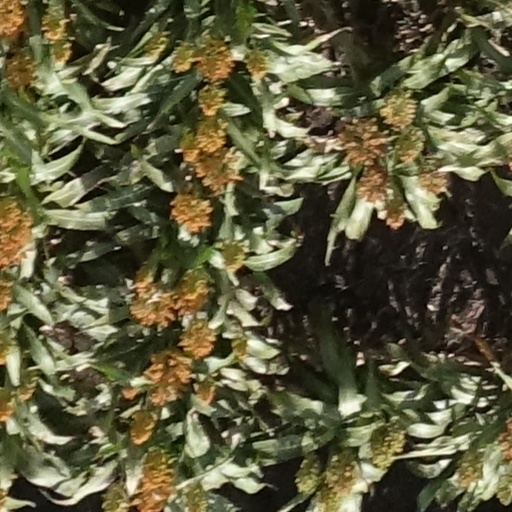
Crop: sorghum